Amalgamated Lithographers of America

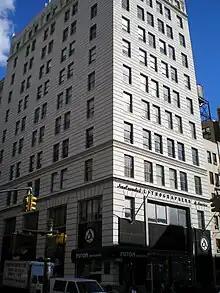
Manhattan headquarters of GCC/IBT-Local One-L, the organizational heir of the Amalgamated Lithographers of America.

The Amalgamated Lithographers of America (ALA) is a labor union formed in 1915 to conduct collective bargaining on behalf of workers in the craft of lithography. The ALA was established through the amalgamation of several small unions already existing in the lithographic industry, one of which dated back to 1886.